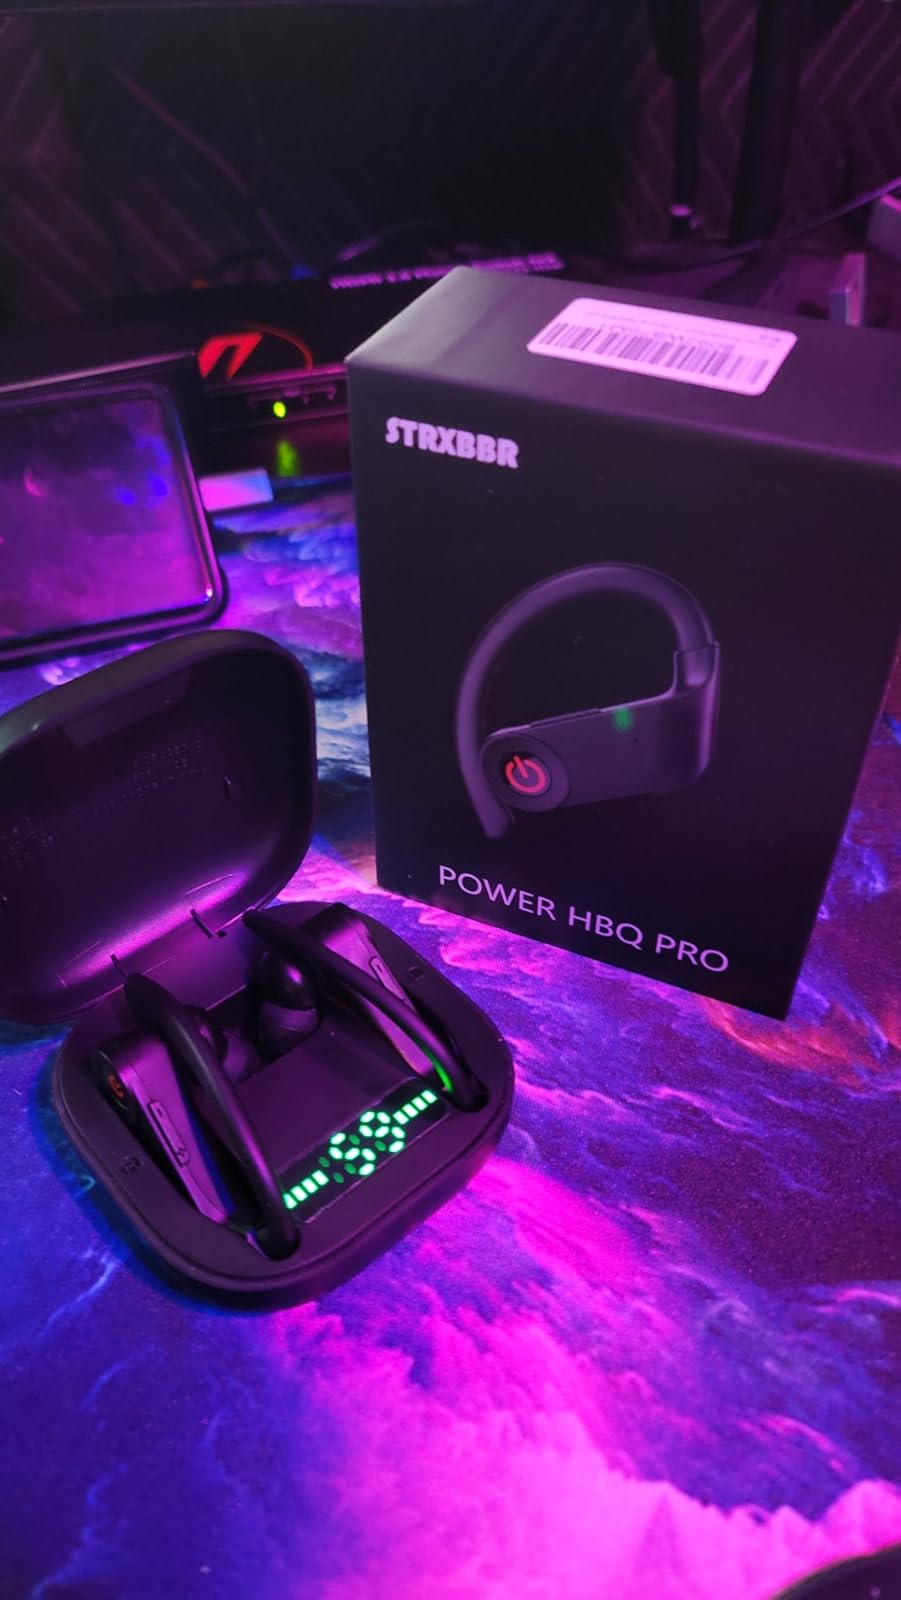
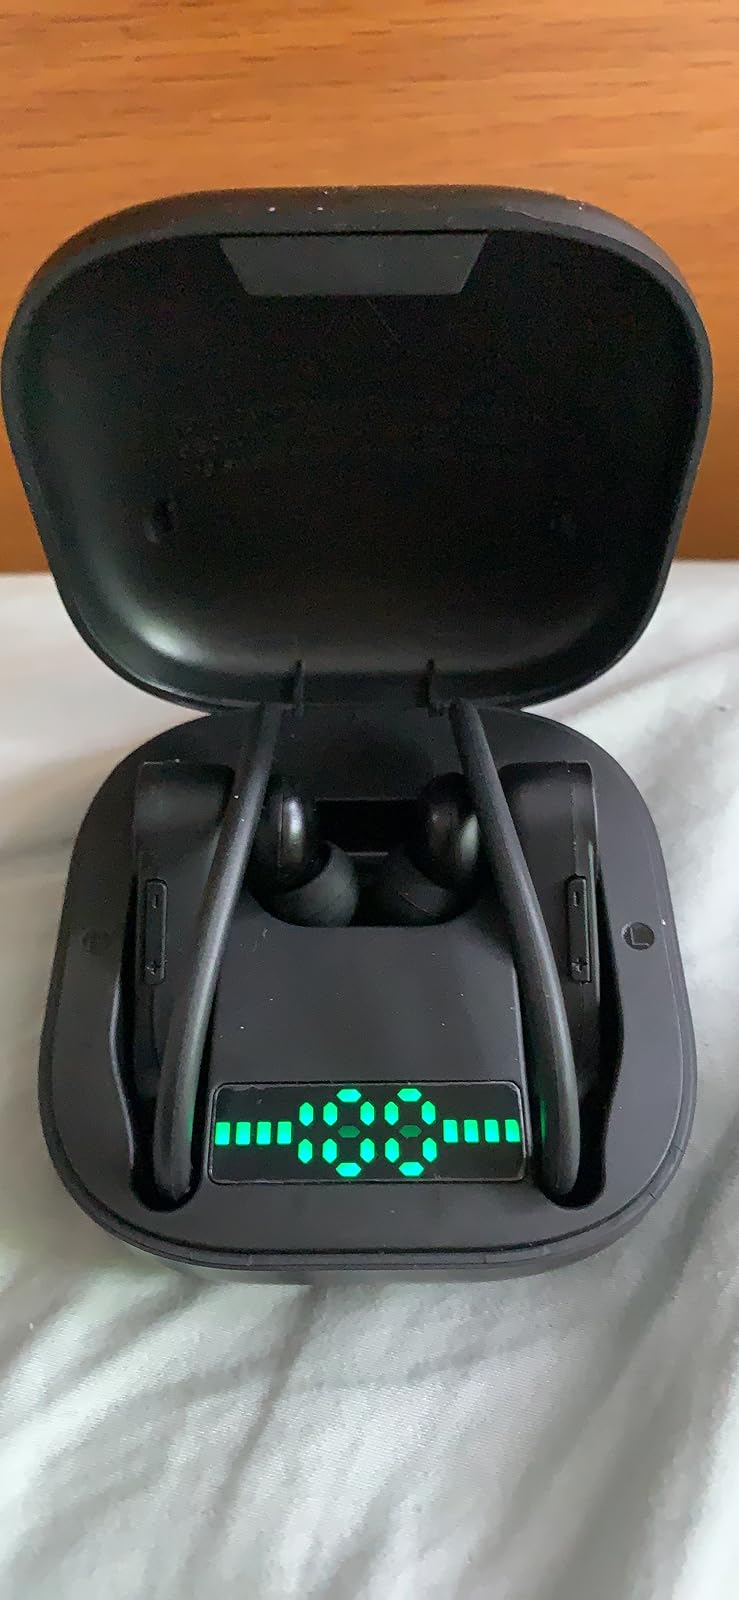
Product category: earbuds
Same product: yes